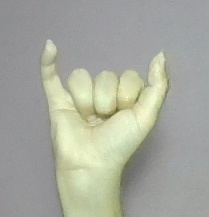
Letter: ya